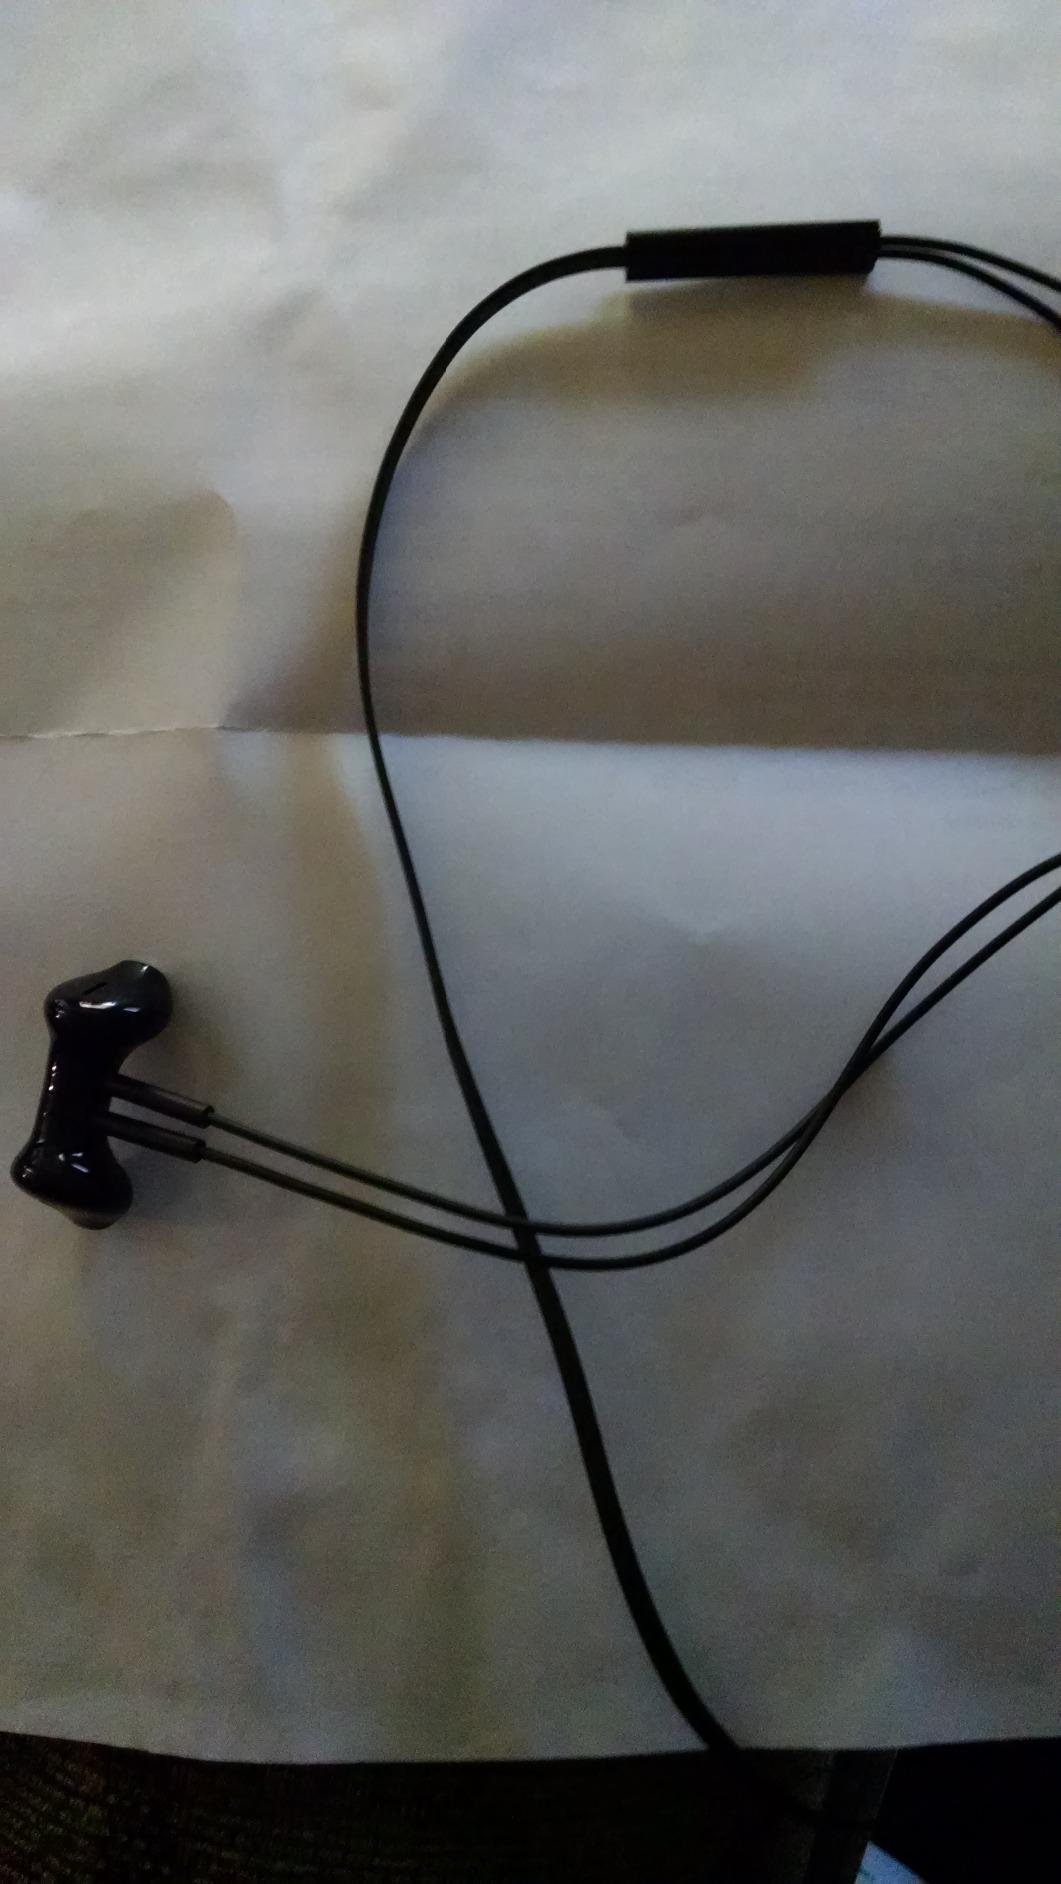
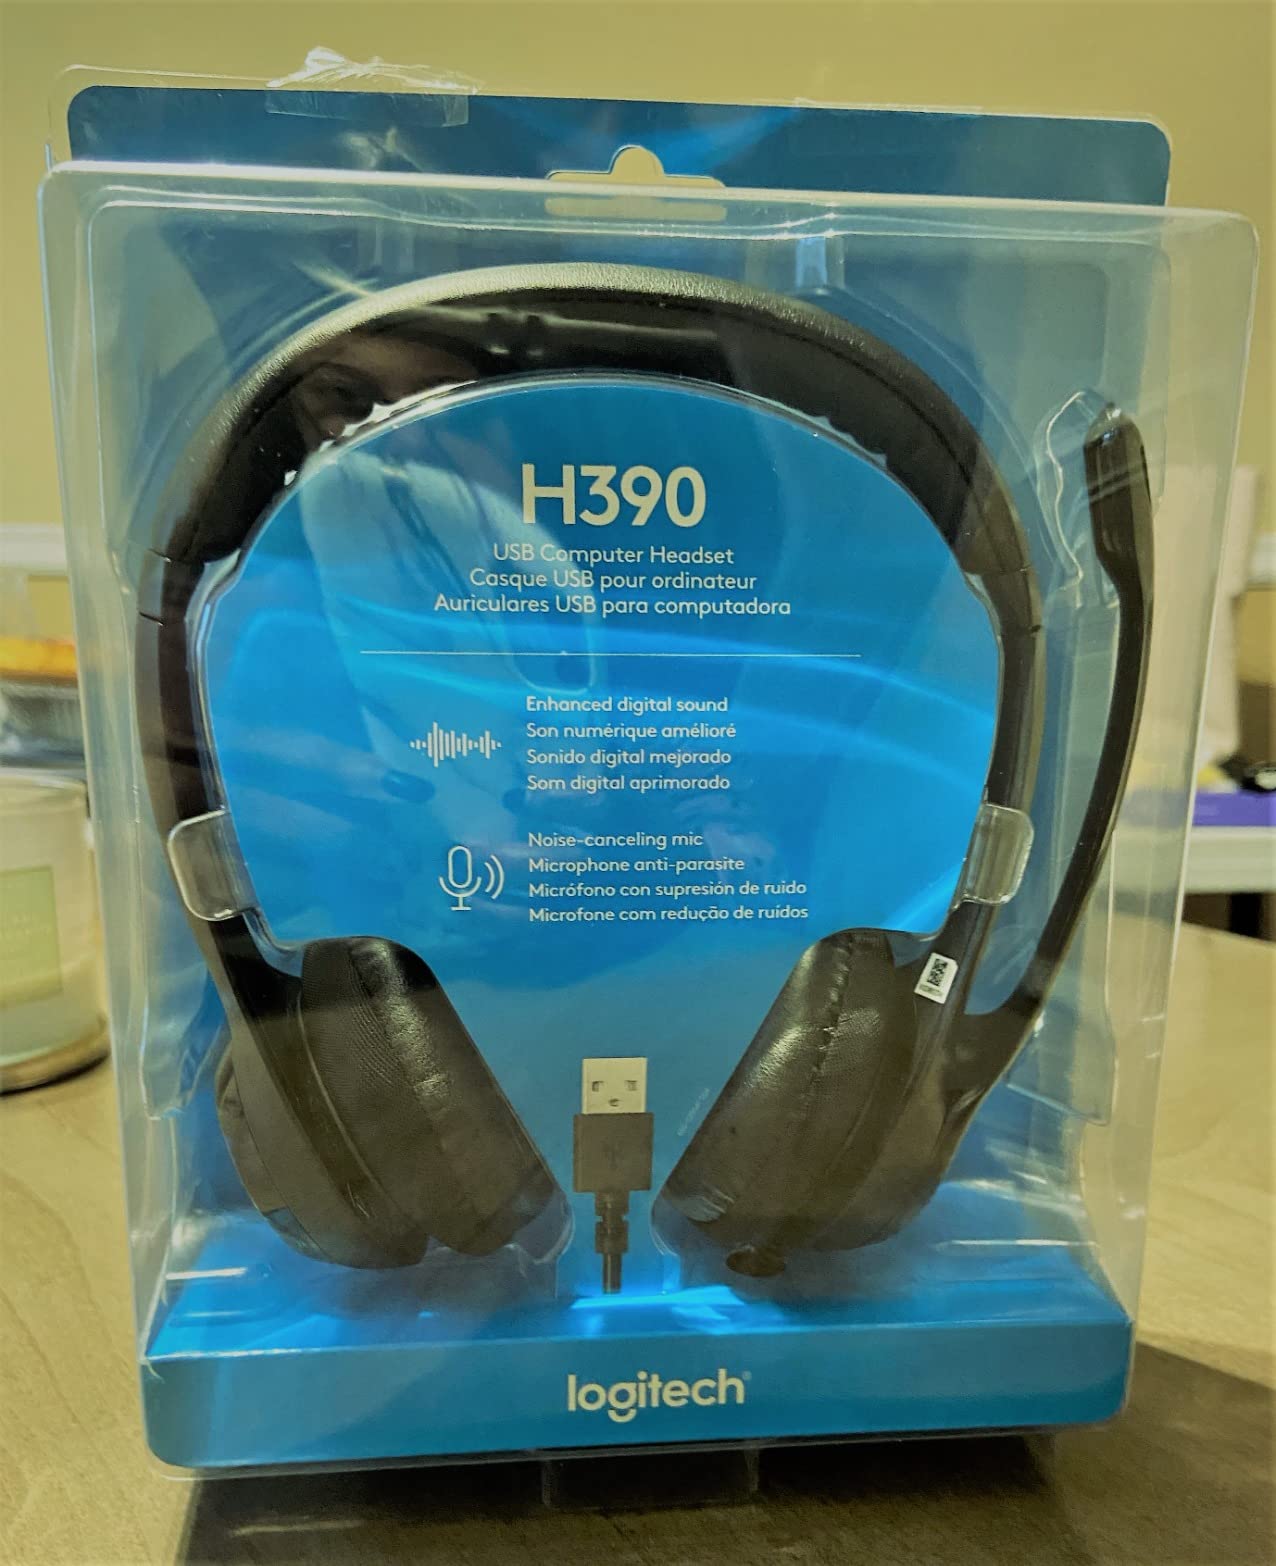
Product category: headphones
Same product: no